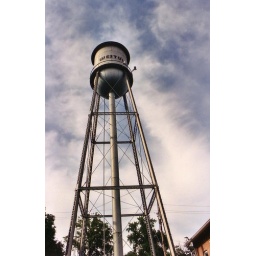
Steel water tower in Westville, Indiana